Art Linkletter

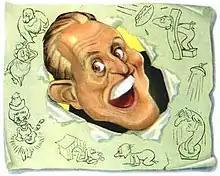
Sam Berman's caricature of Linkletter for NBC's 1947 promotional book

Other early television shows Linkletter worked on included "Life With Linkletter" with his son Jack (1969–1970) and "Hollywood Talent Scouts" (1965–1966). He also acted in two movies, "People Are Funny" (1946) and "Champagne for Caesar" (1950). Following an appearance in "No Greater Love" (1960), Linkletter ceased to appear in feature films.